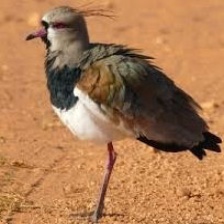
Species: ANDEAN LAPWING
Scientific name: VANELLUS RESPLENDENS